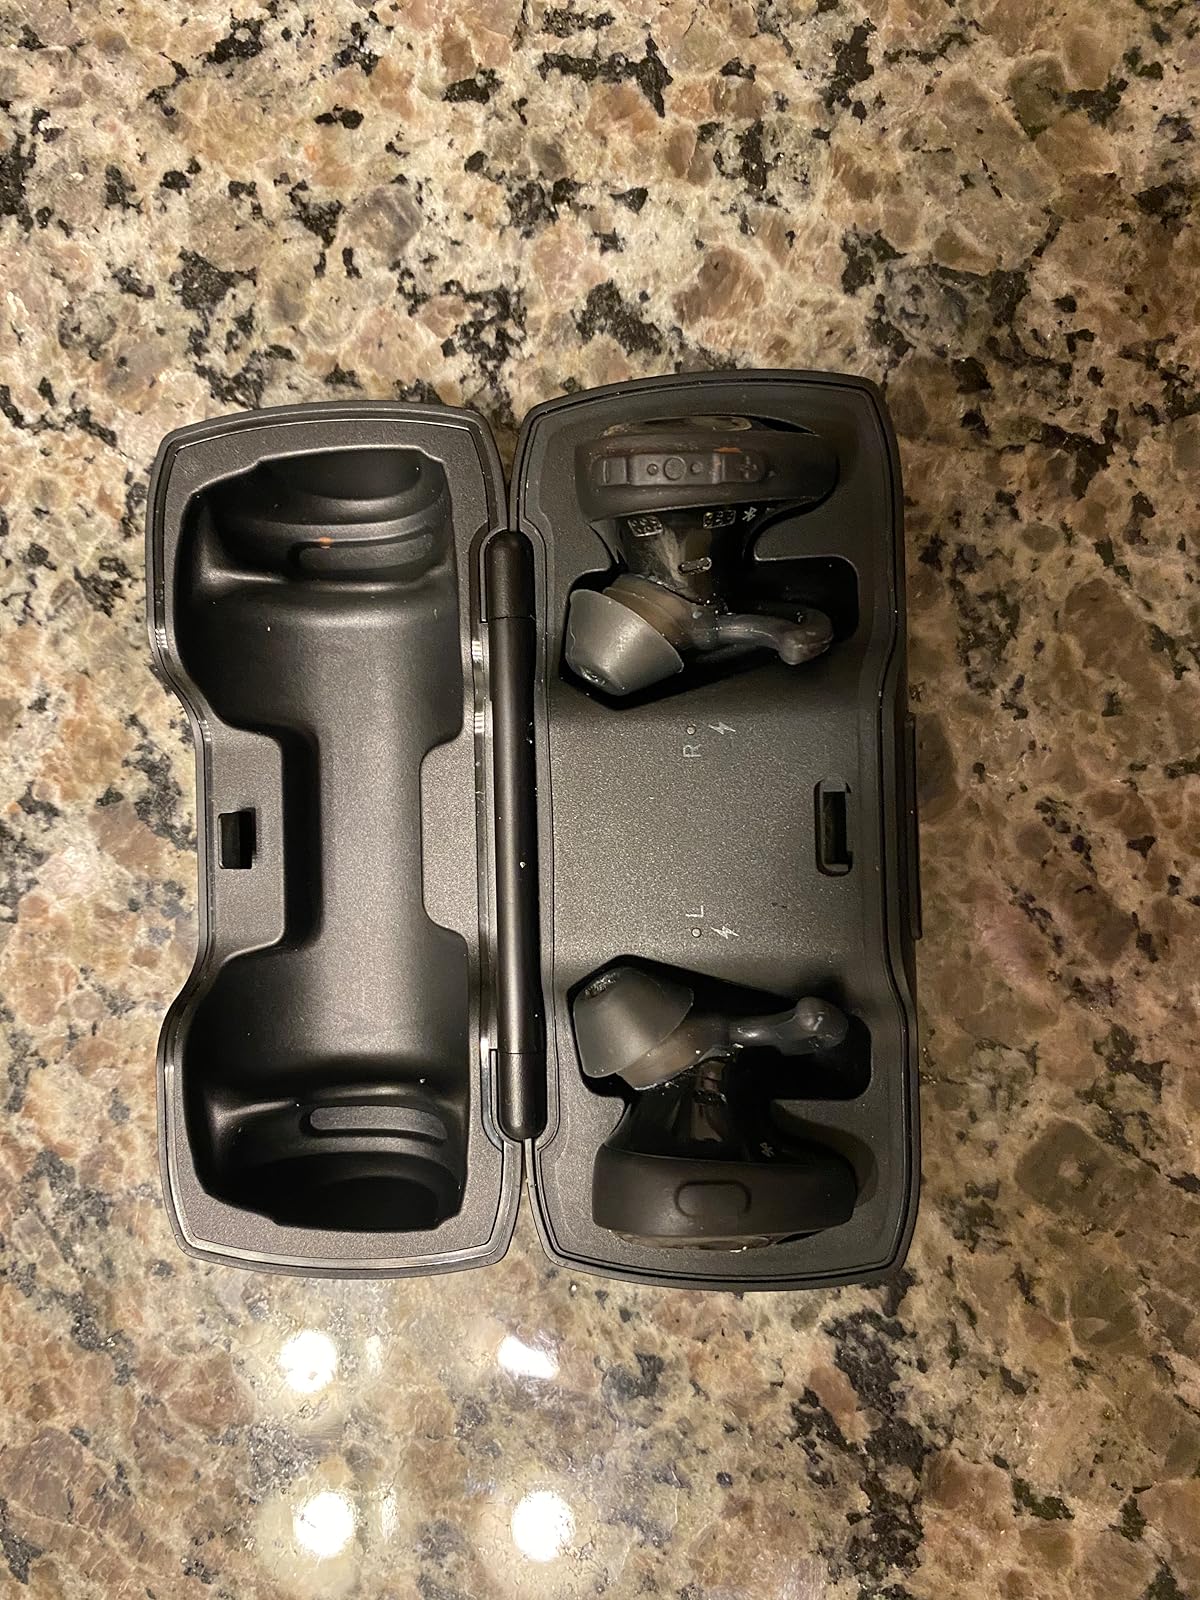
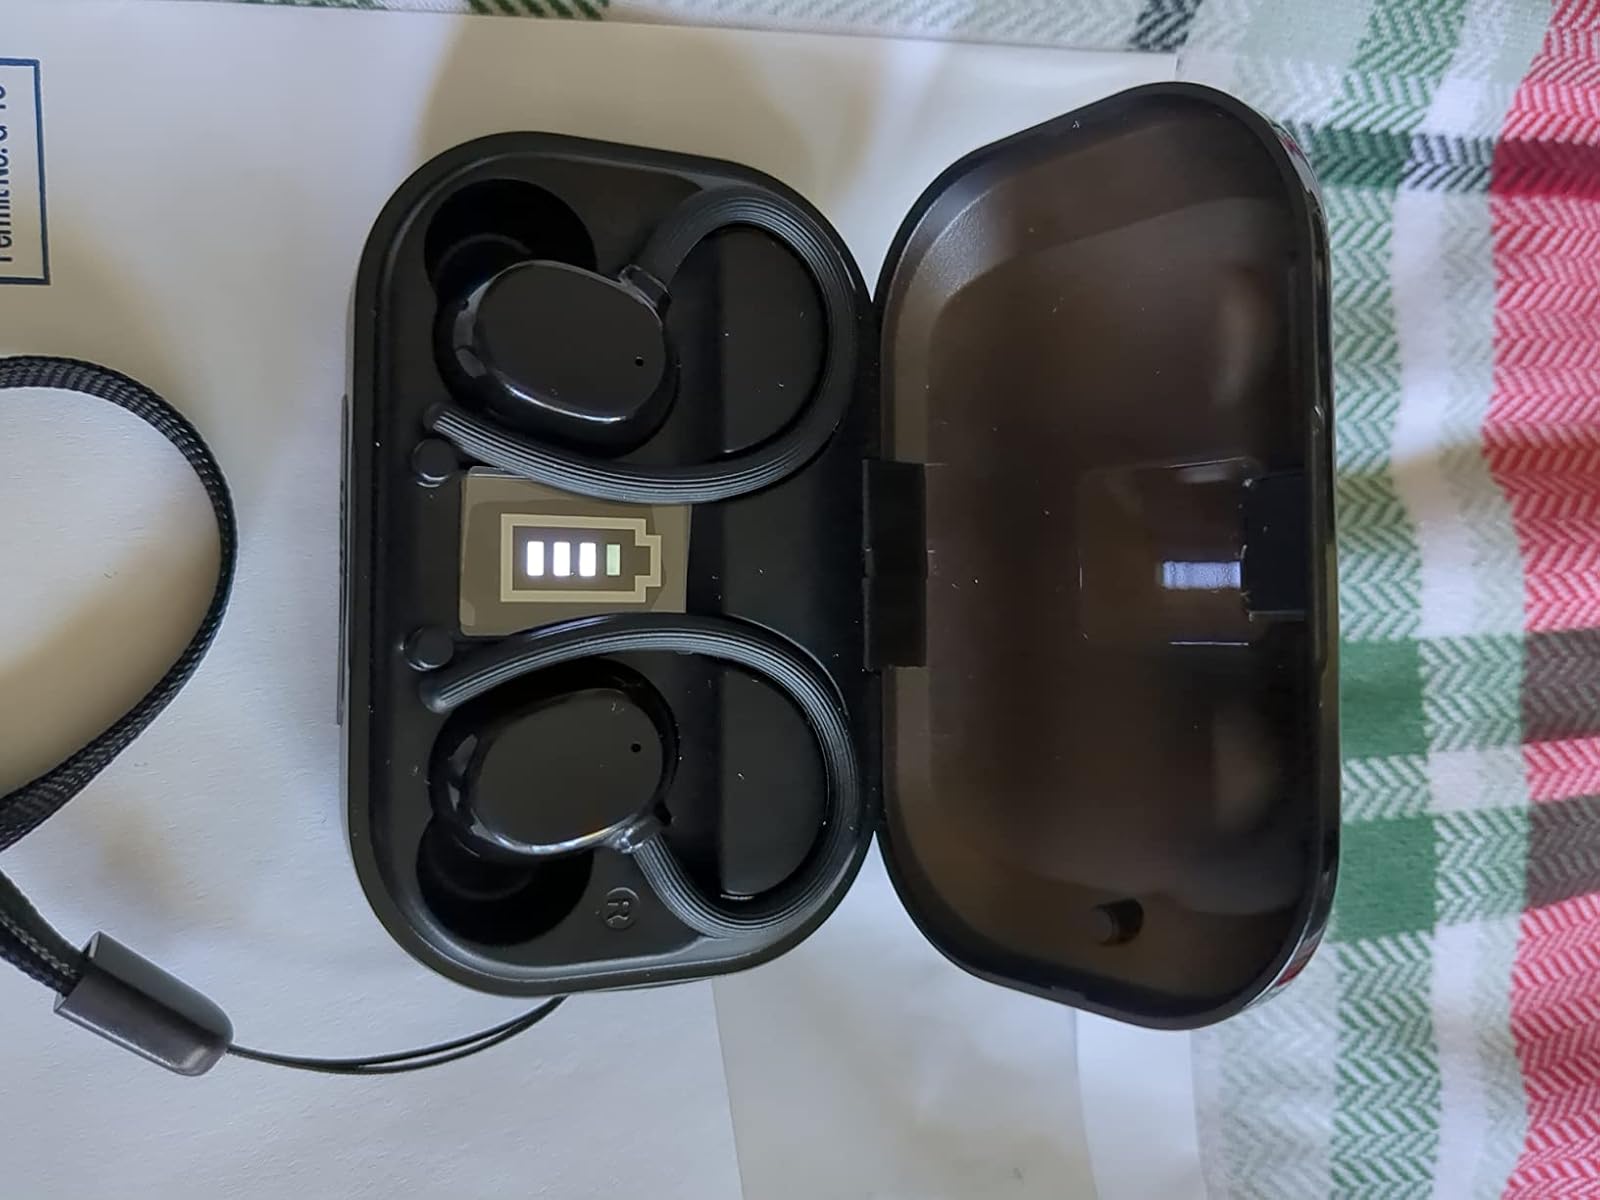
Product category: earbuds
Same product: no